Elsa O'Connor

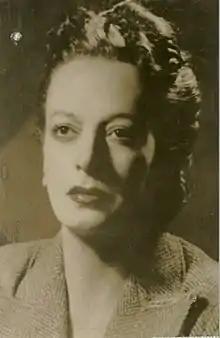
O'Connor in 1940

Elsa O'Connor (1905–1947) was an Argentine stage and film actress, notable for her work during the Golden Age of Argentine cinema.